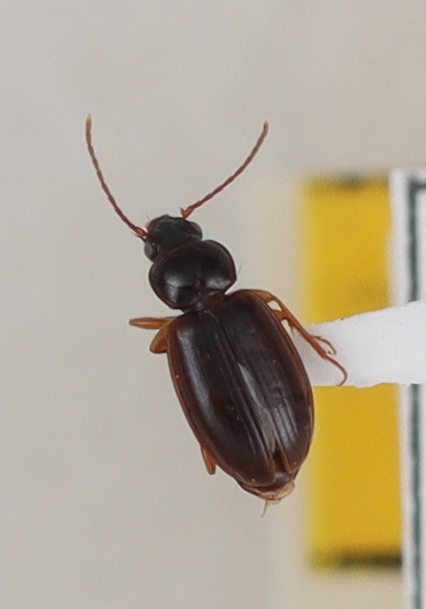
Scientific name: Trechus obtusus
Plot: 13
Trap: S
Collected: 20210504